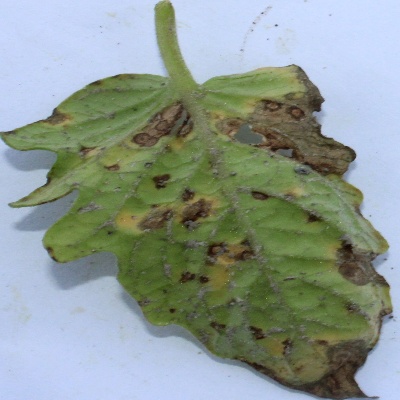
Crop: Tomato
Condition: leaf blight